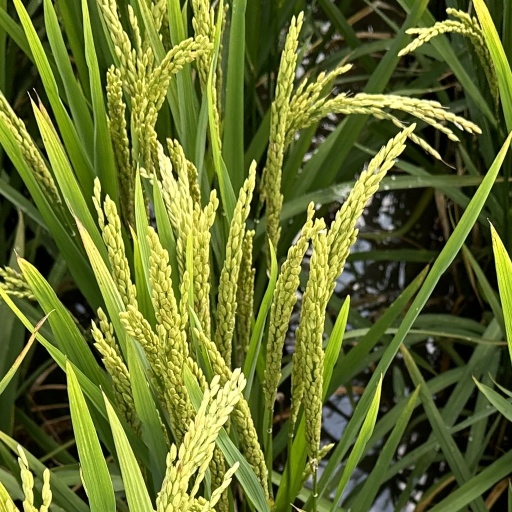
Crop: rice